George Lethbridge

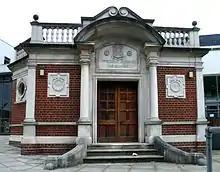
Hornsey War Memorial

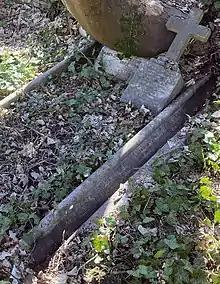
Family grave of George Lethbridge in Highgate Cemetery

George Lethbridge (9 January 1848 – 26 February 1924) was a British architect known for his war memorial designs.